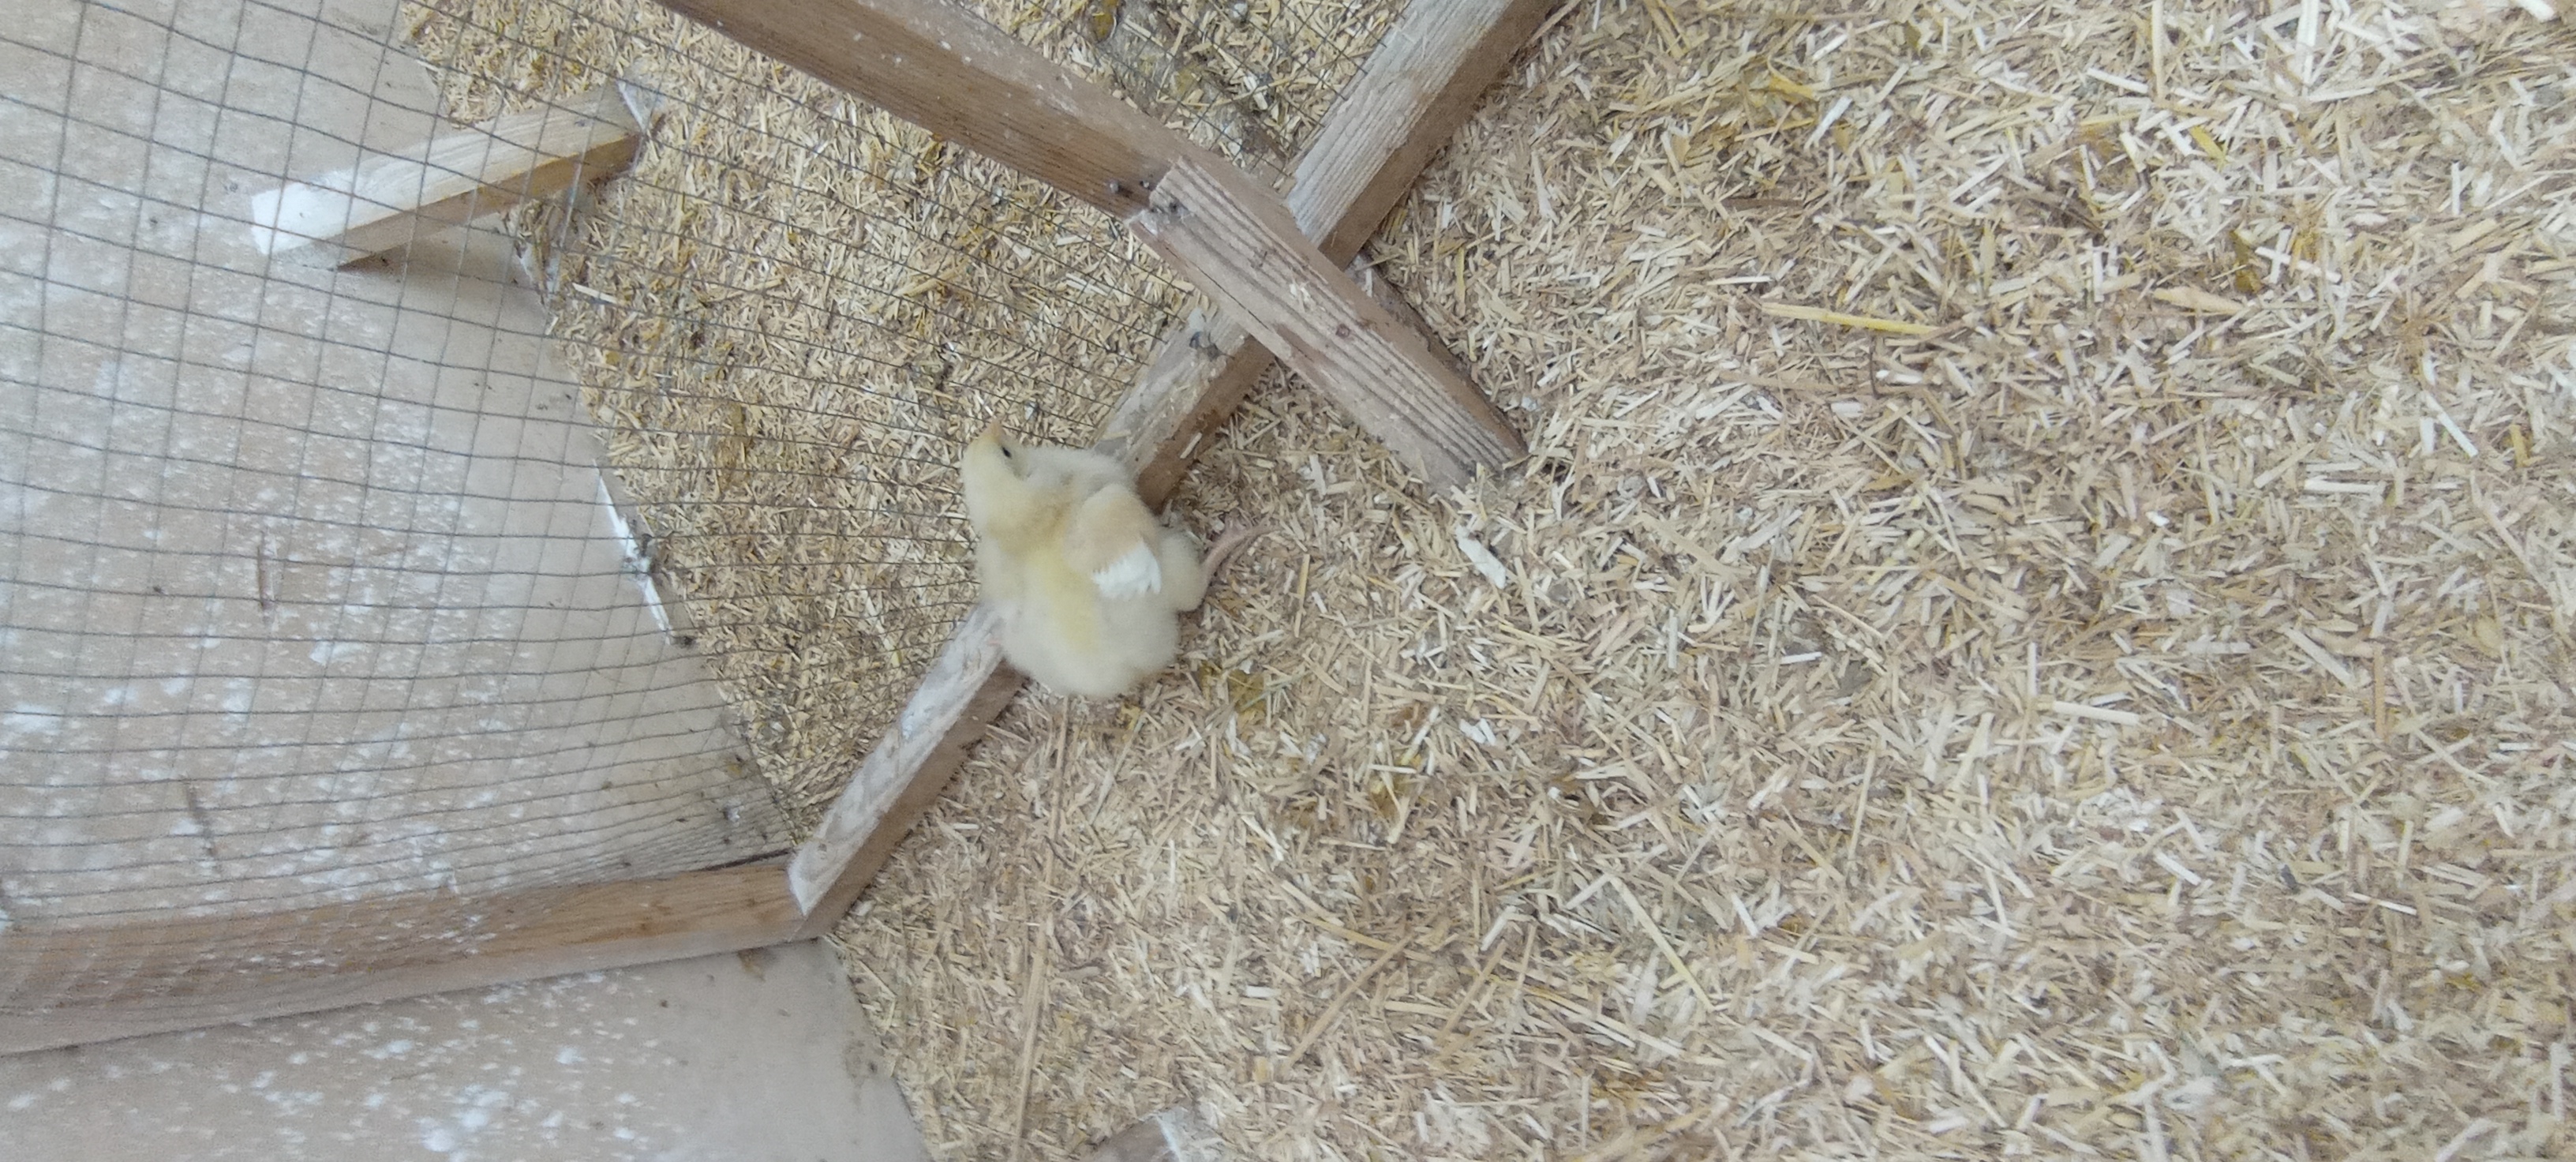
Weight: 186 g